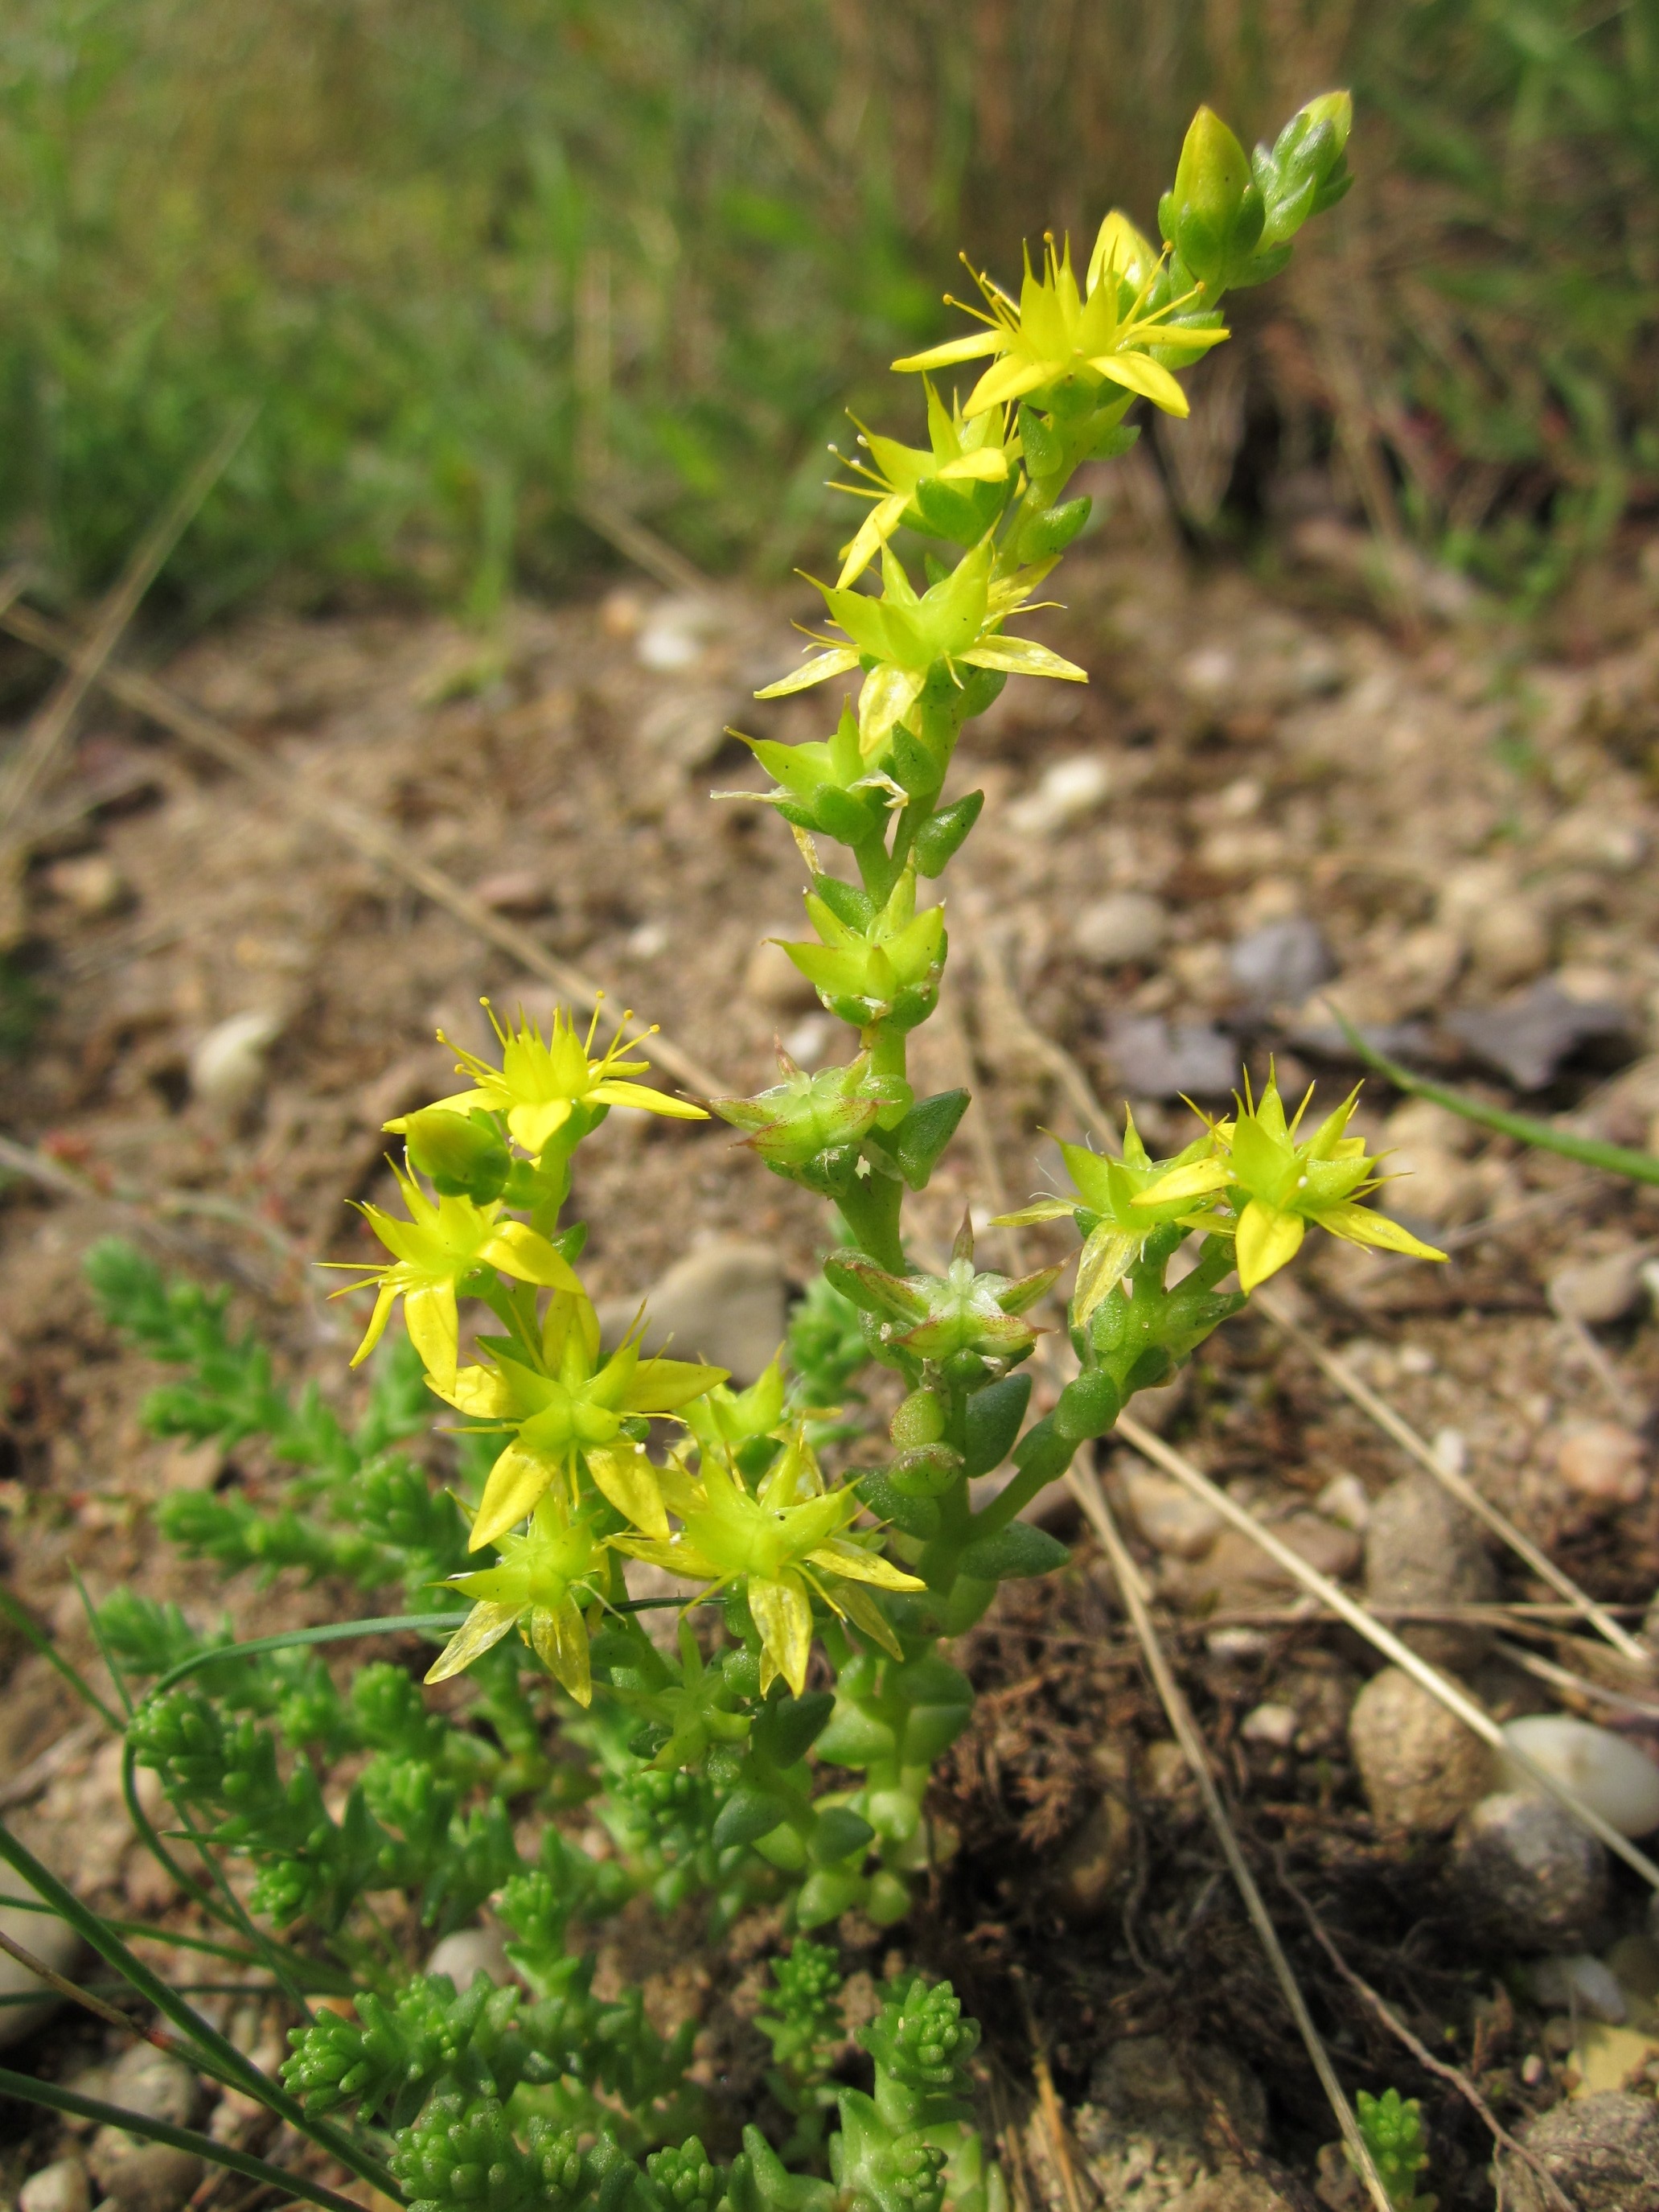
plant, flower, herb, produce, botany, blooming, flora, wildflower, shrub, rue, species, flowering plant, subshrub, sedum acre, goldmoss stonecrop, mossy stonecrop, goldmoss sedum, biting stonecrop, wallpepper, land plant